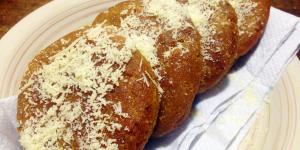
arepitas dulces